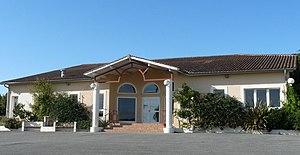
Salle des fêtes, Saint-Ciers-de-Canesse, Gironde, France
Saint-Ciers-de-Canesse est une commune du Sud-Ouest de la France, dans le département de la Gironde.